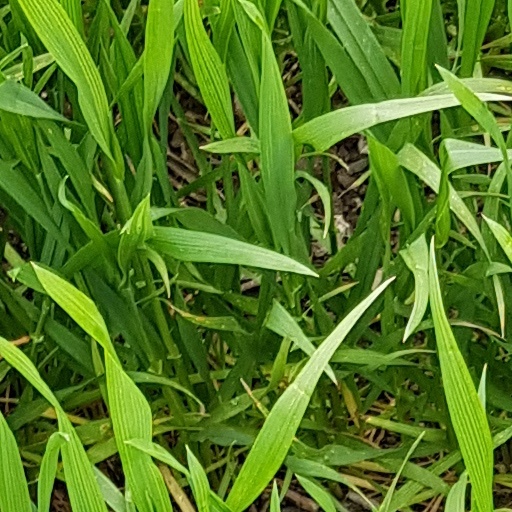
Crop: wheat